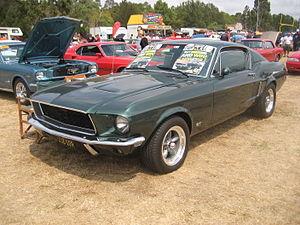
Bullitt est un film américain réalisé par Peter Yates, sorti en 1968. Il met en vedette Steve McQueen, Robert Vaughn et Jacqueline Bisset.